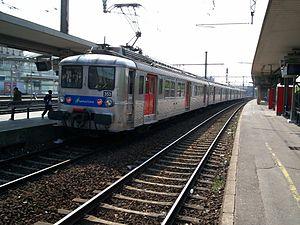
La ligne D du RER d'Île-de-France, plus souvent simplement nommée RER D, est une ligne du réseau express régional d'Île-de-France qui dessert une grande partie de la région Île-de-France selon un axe nord-sud. Elle relie Orry-la-Ville et Creil au nord à Melun, Corbeil-Essonnes et Malesherbes au sud, en passant par le cœur de Paris.